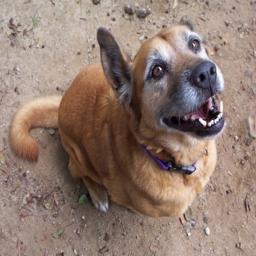
Animal: dogs